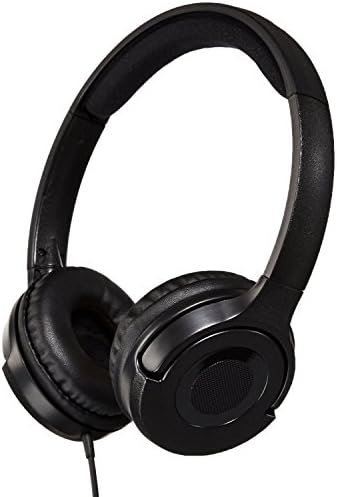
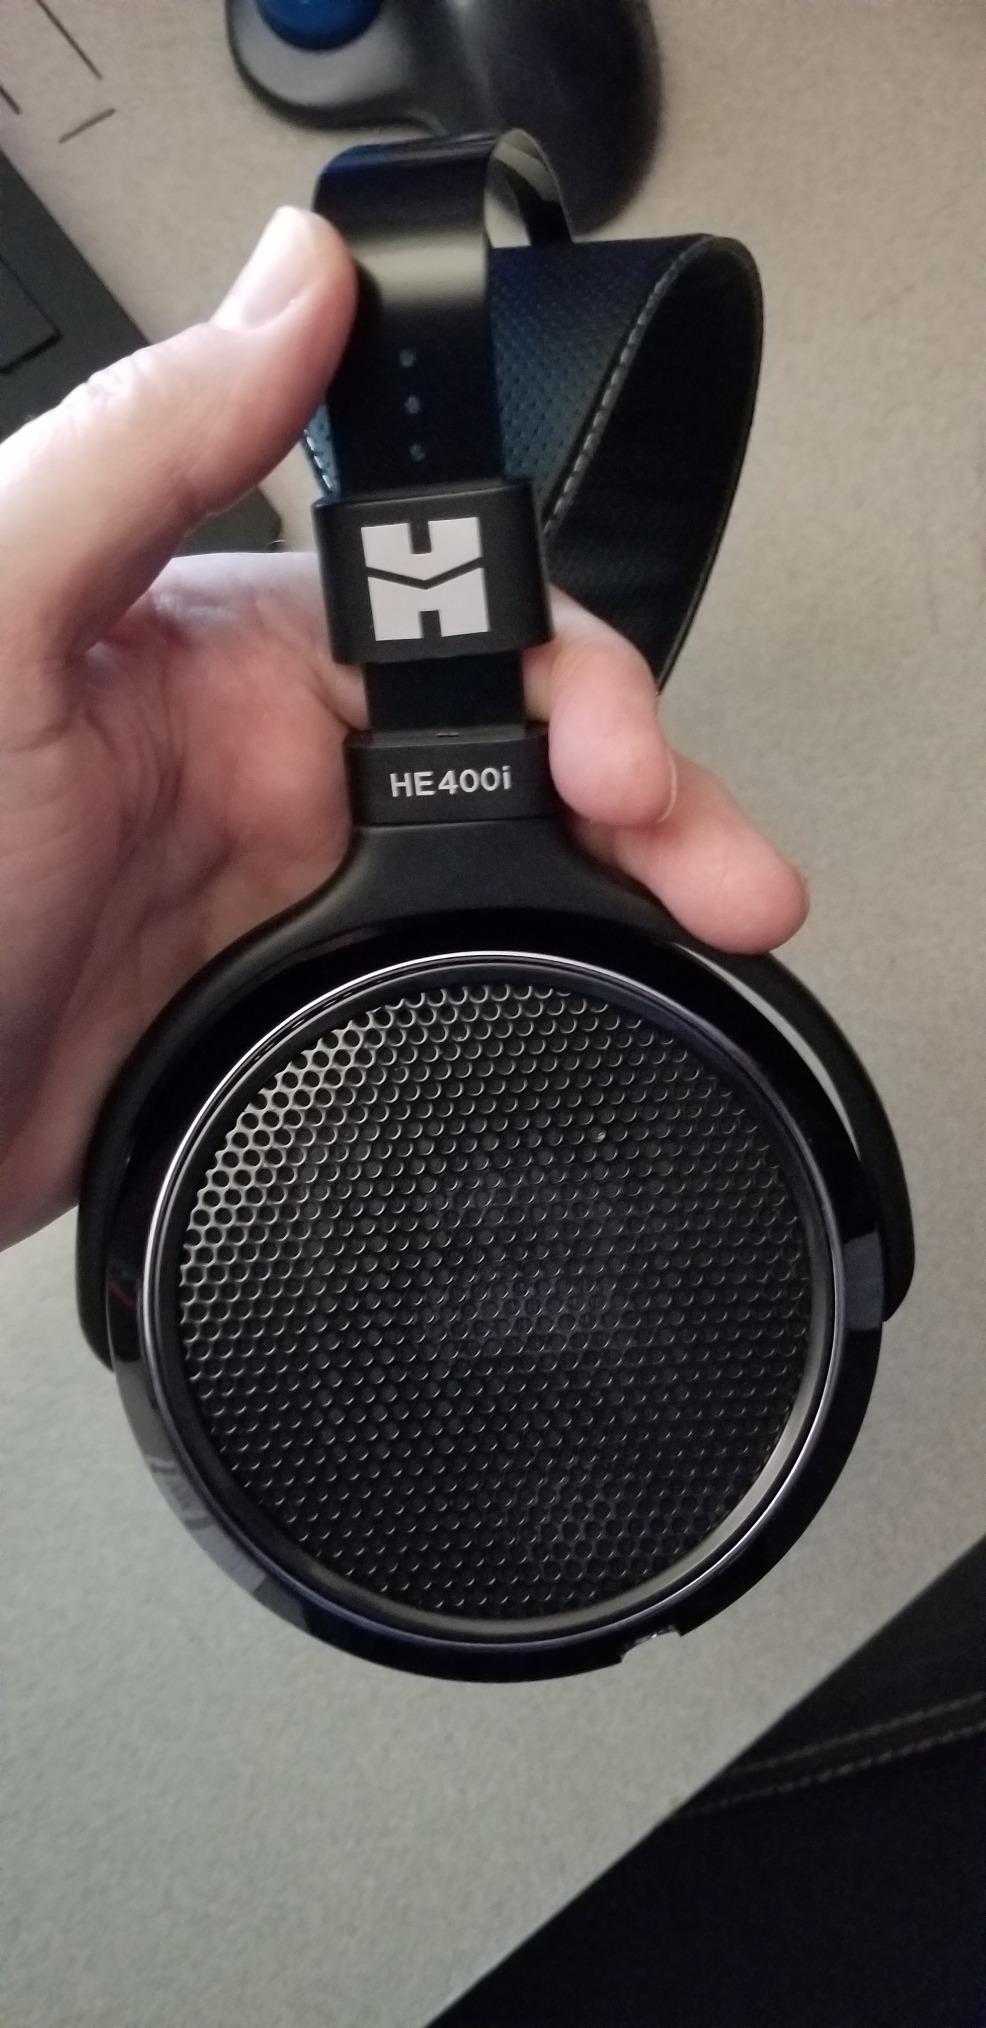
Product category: headphones
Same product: no